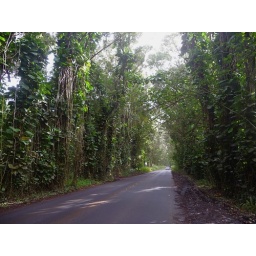
&amp;quot;Tree tunnel&amp;quot;, Maluhia Road, Kauai.This long stretch of road flanked by eucalyptus trees is a Kauai icon.